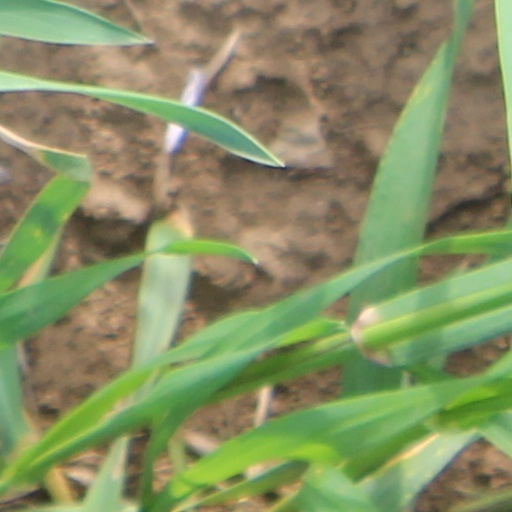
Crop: wheat